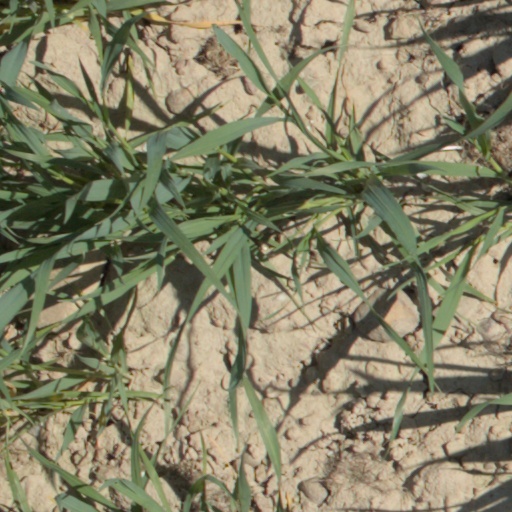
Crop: wheat